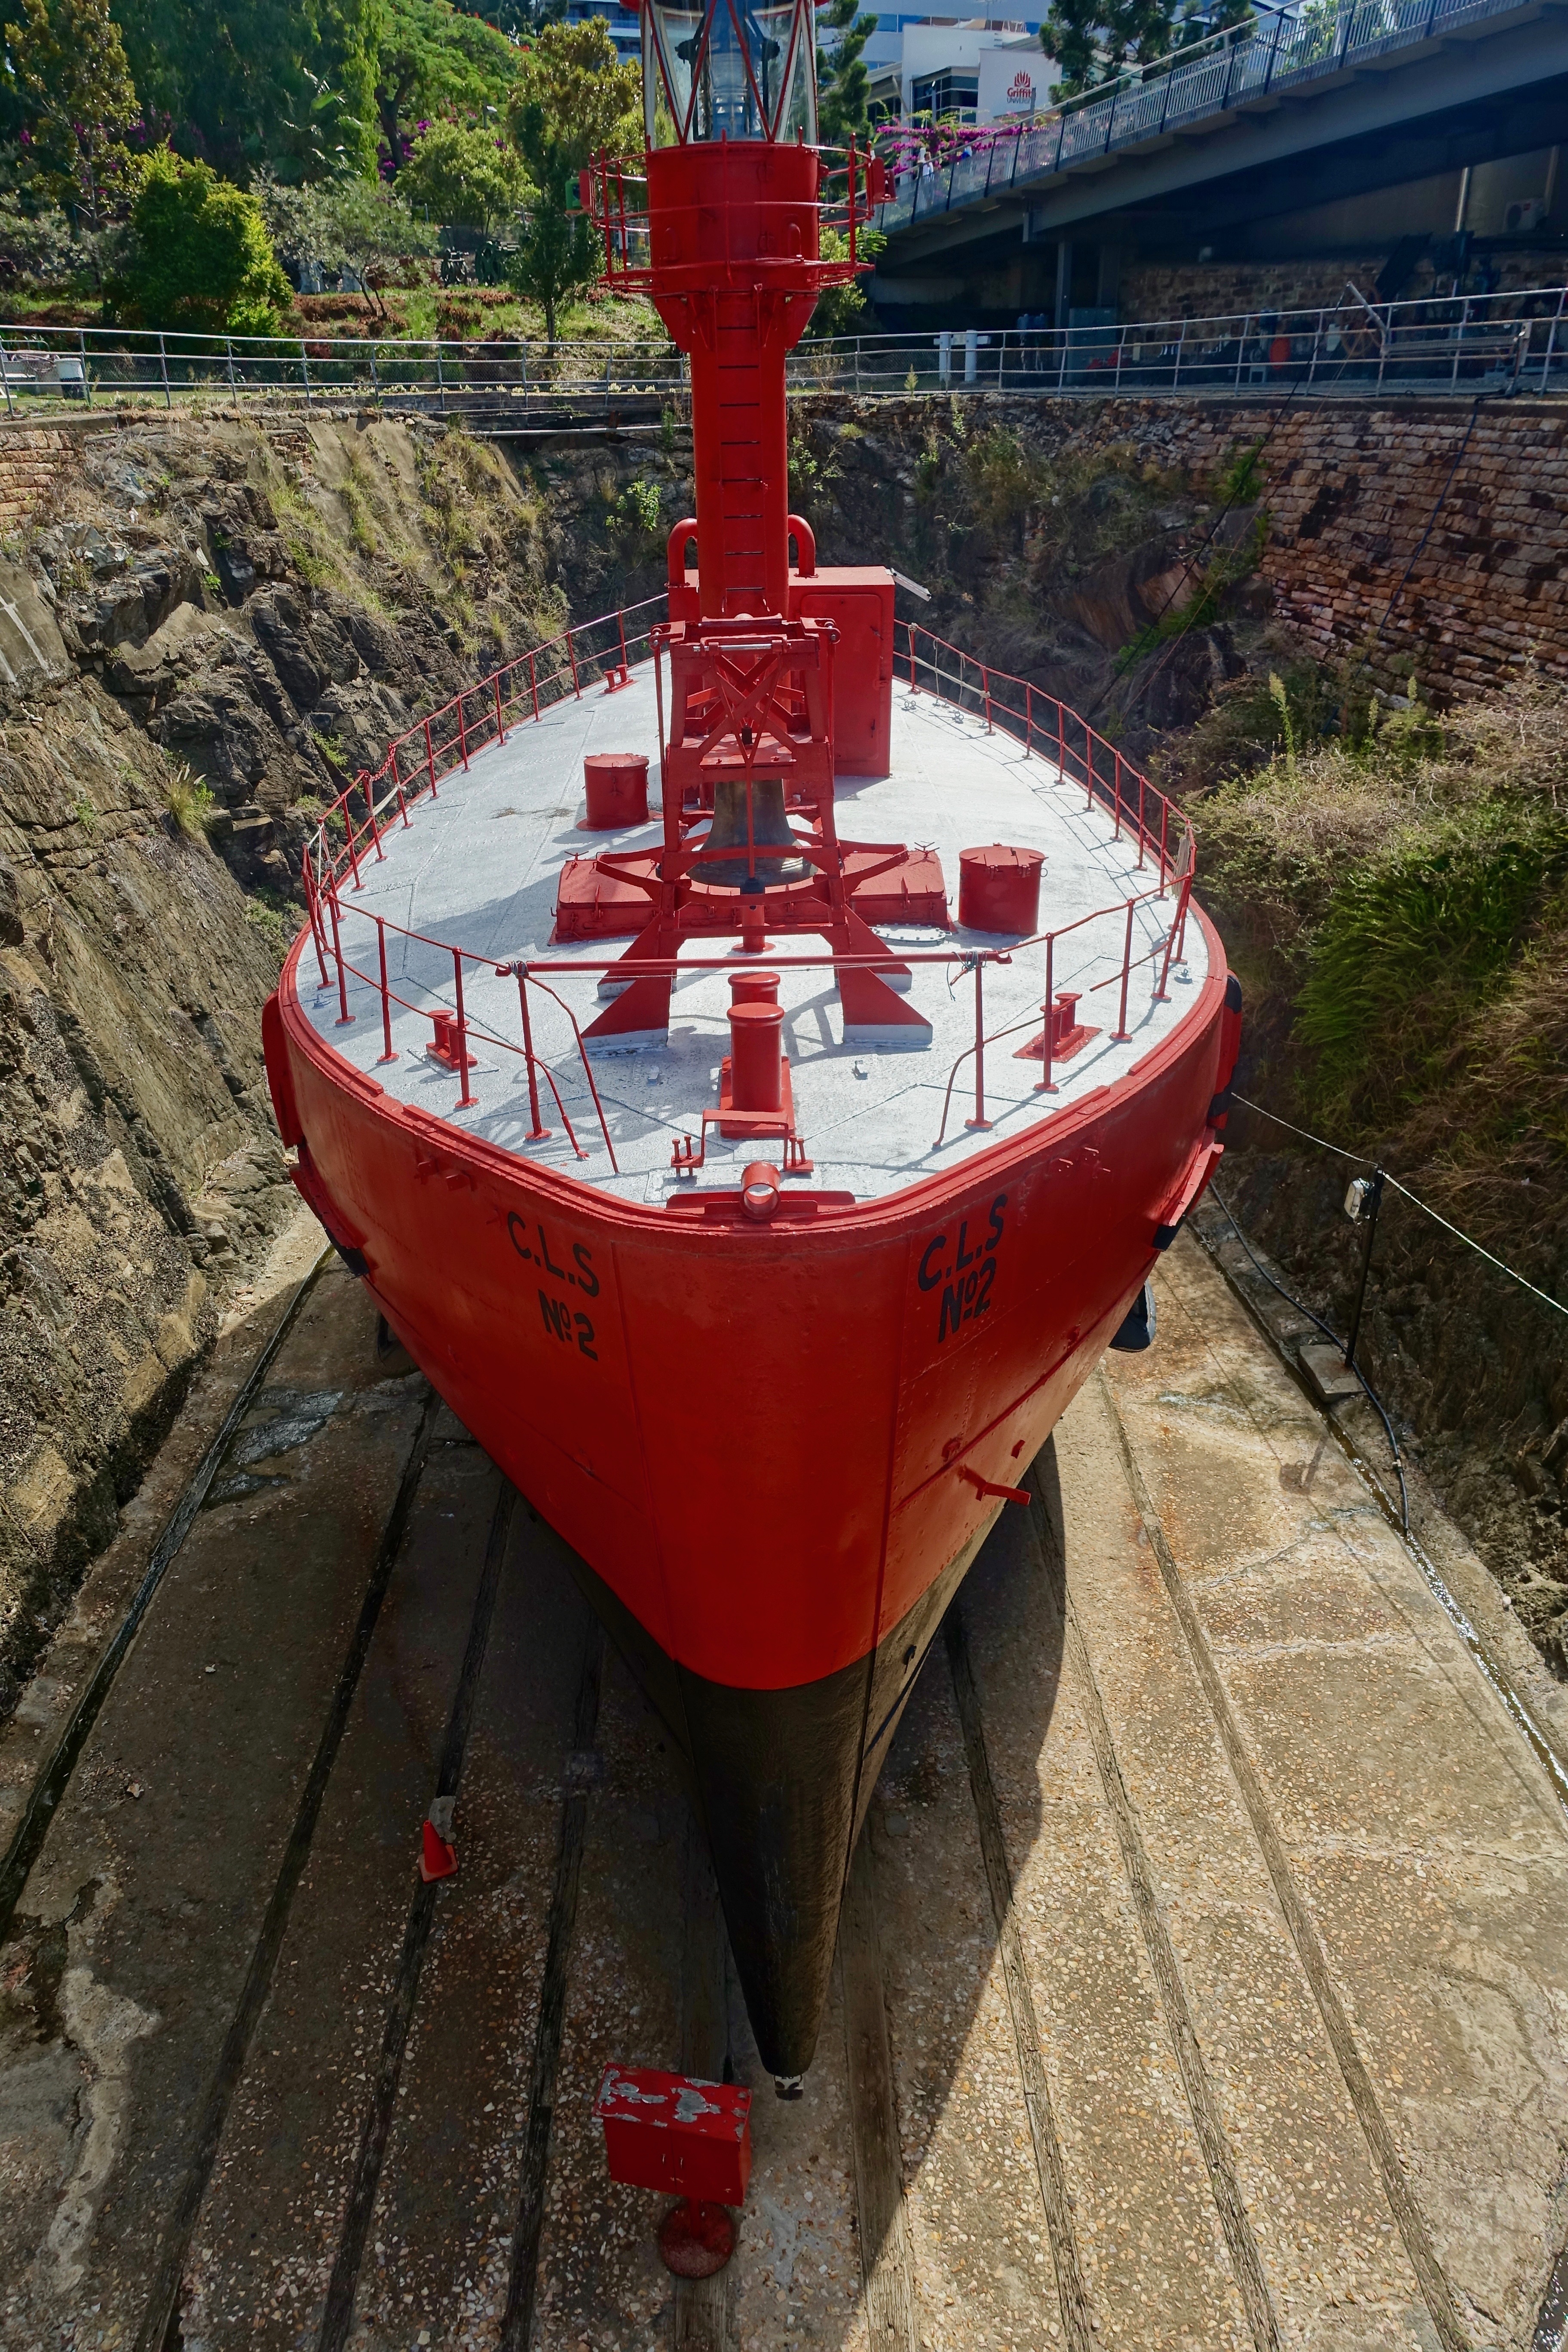
dock, boat, ship, transportation, red, vessel, vehicle, waterway, nautical, boating, shipyard, iron, shipping, wharf, watercraft, dry dock